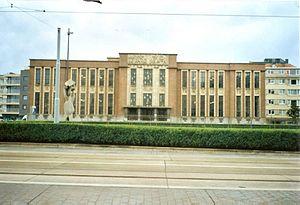
Palais de justice à Ostende This is a photo of onroerend erfgoed number 55342
Ostende est une ville belge située en Région flamande, dans la province de Flandre-Occidentale. Elle a été construite autour du port d'Ostende sur la côte belge de la Mer du Nord et est parfois surnommée la « reine des plages » ou encore la « ville belge la plus britannique » en raison du nombre important de touristes britanniques qui la visitent.